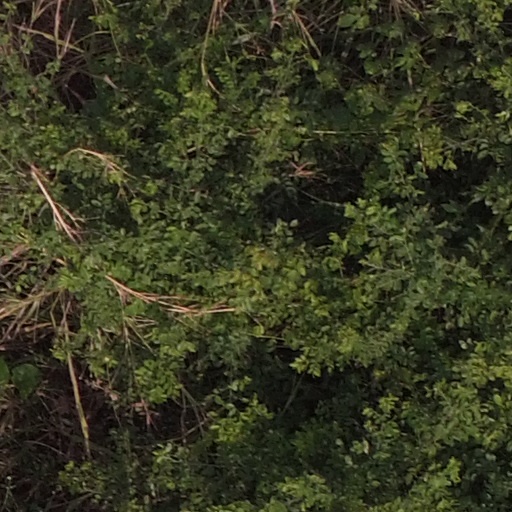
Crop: maize; corn